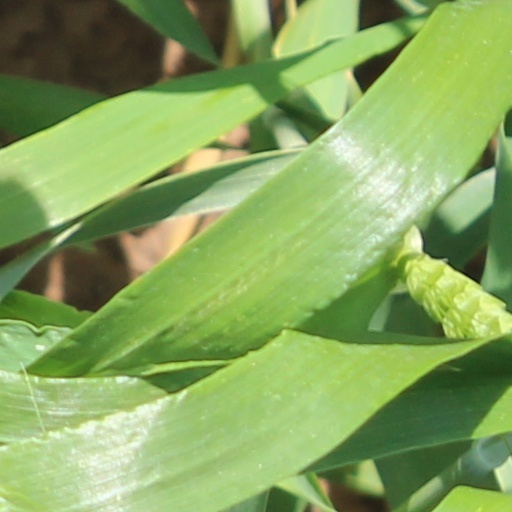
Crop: wheat